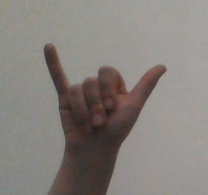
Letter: ya